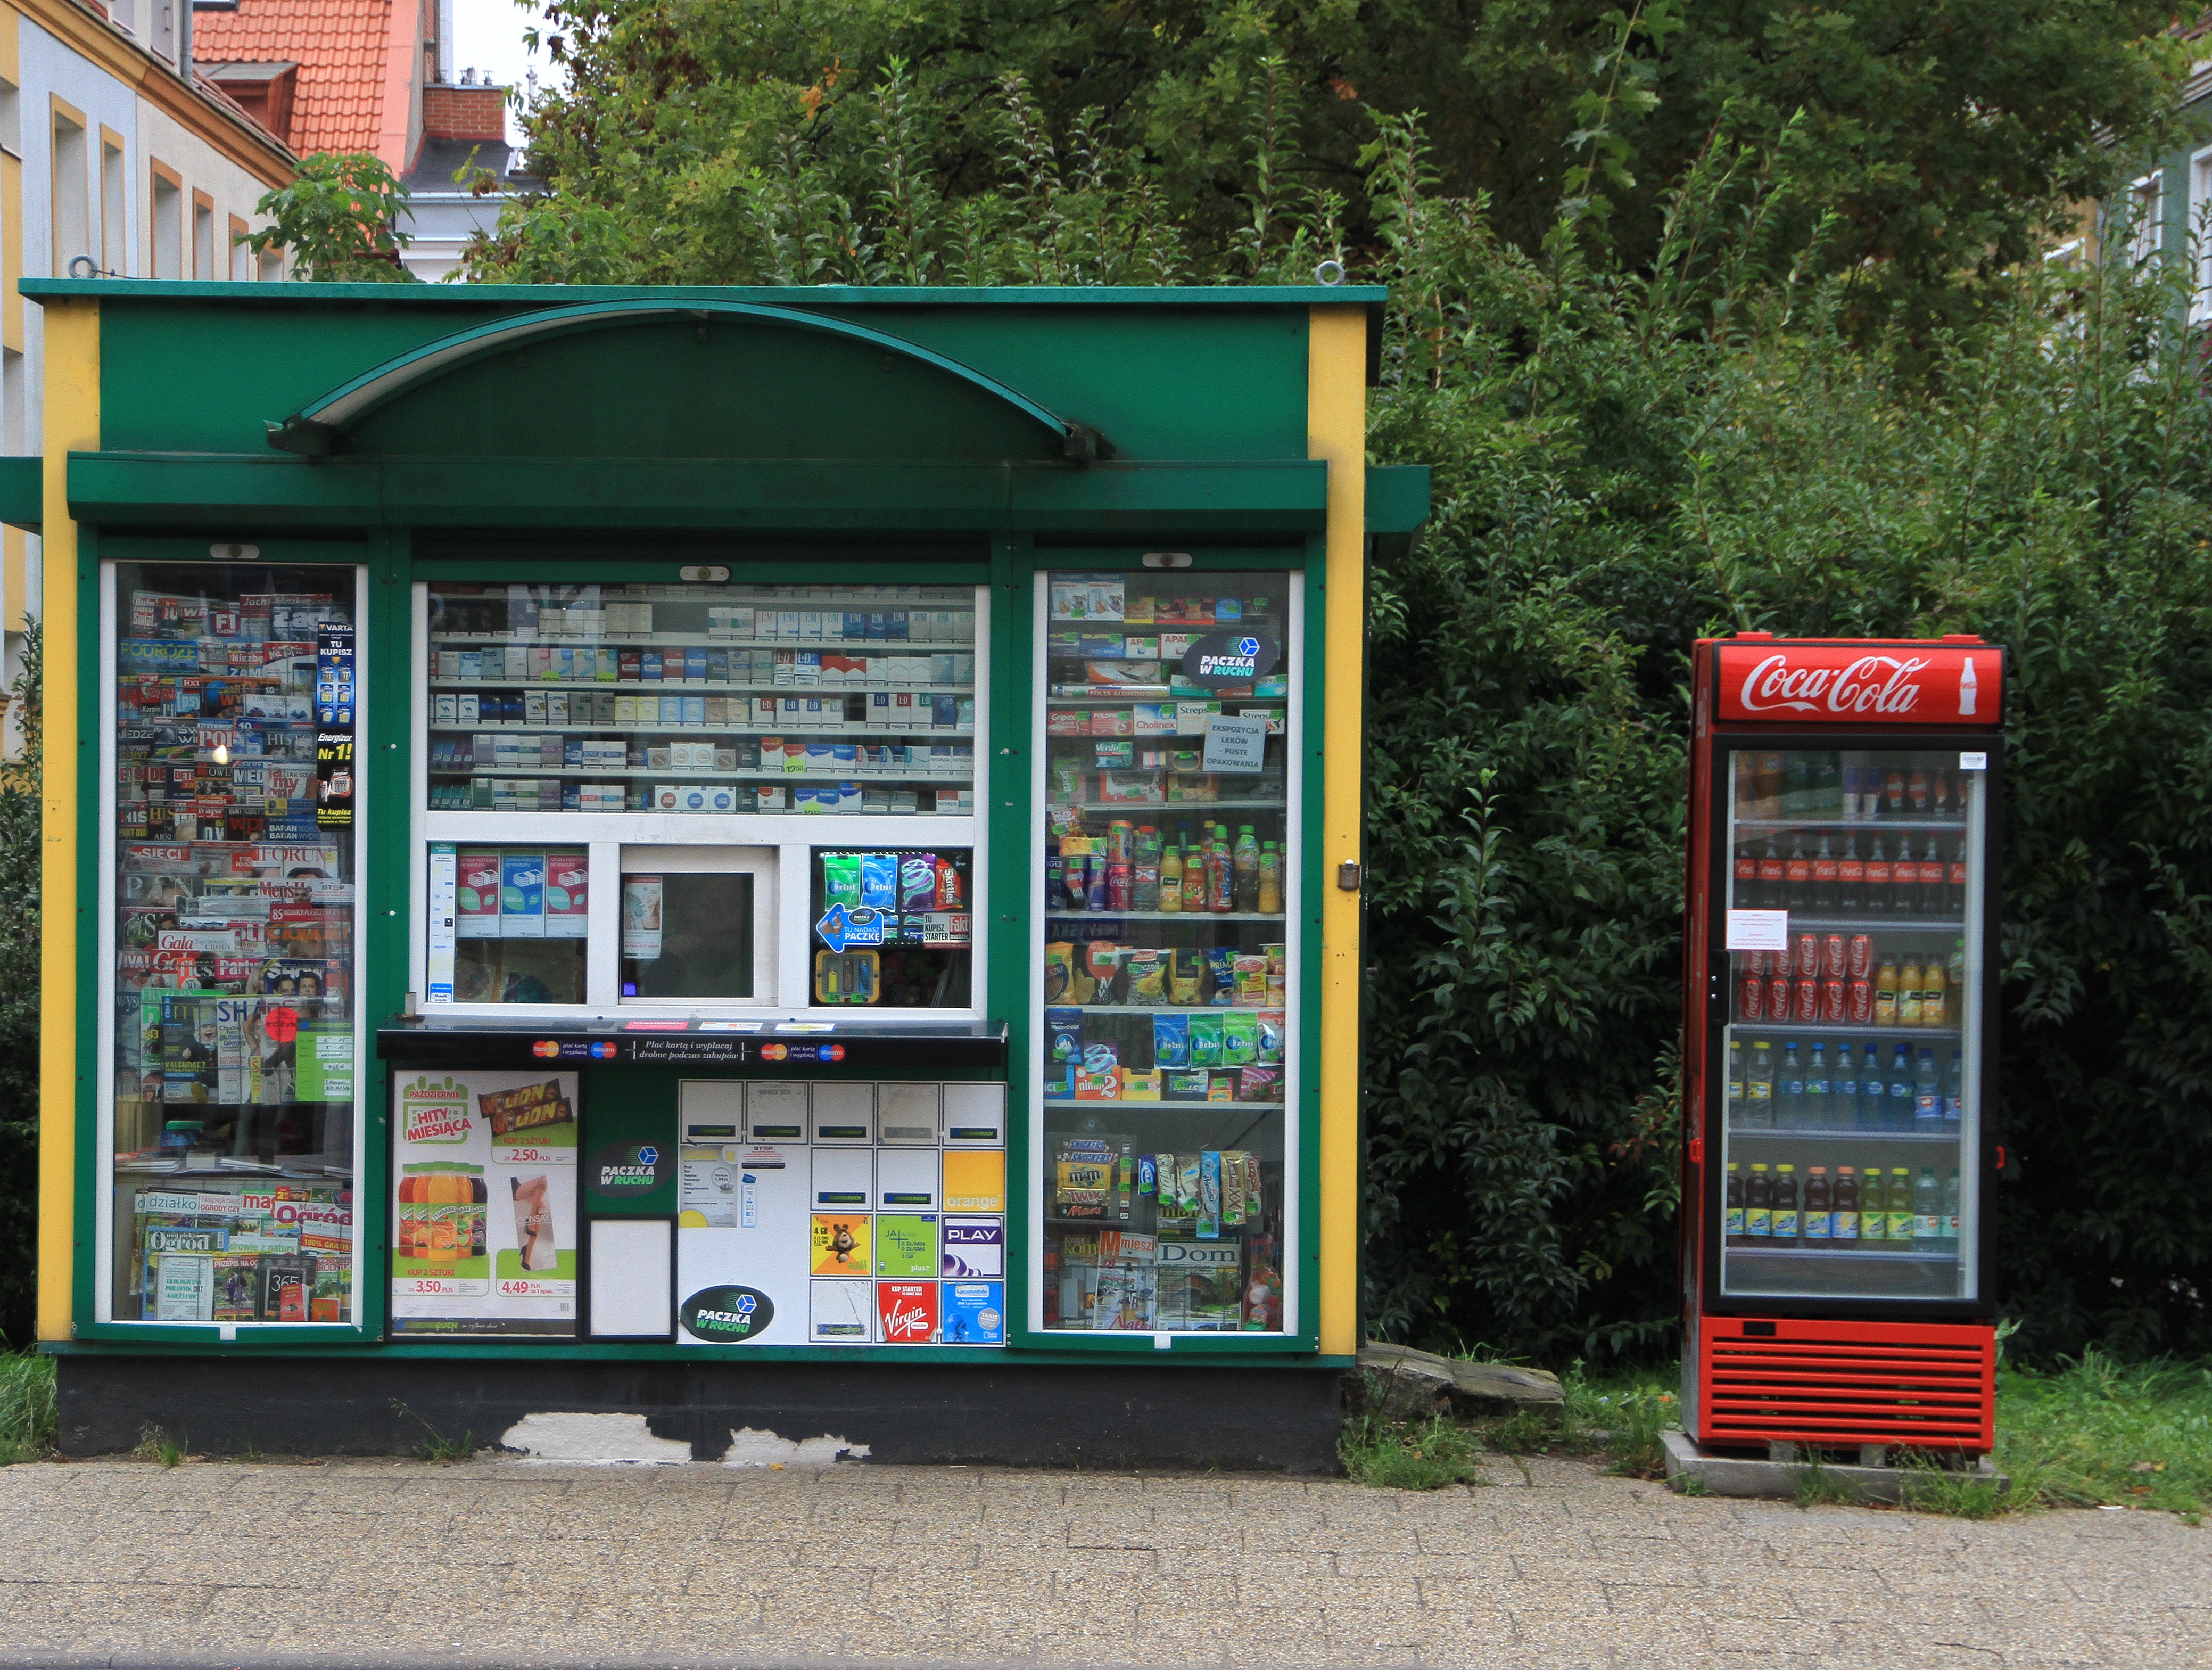
shopping, poland, kiosk, street vending, telephone booth, outdoor structure